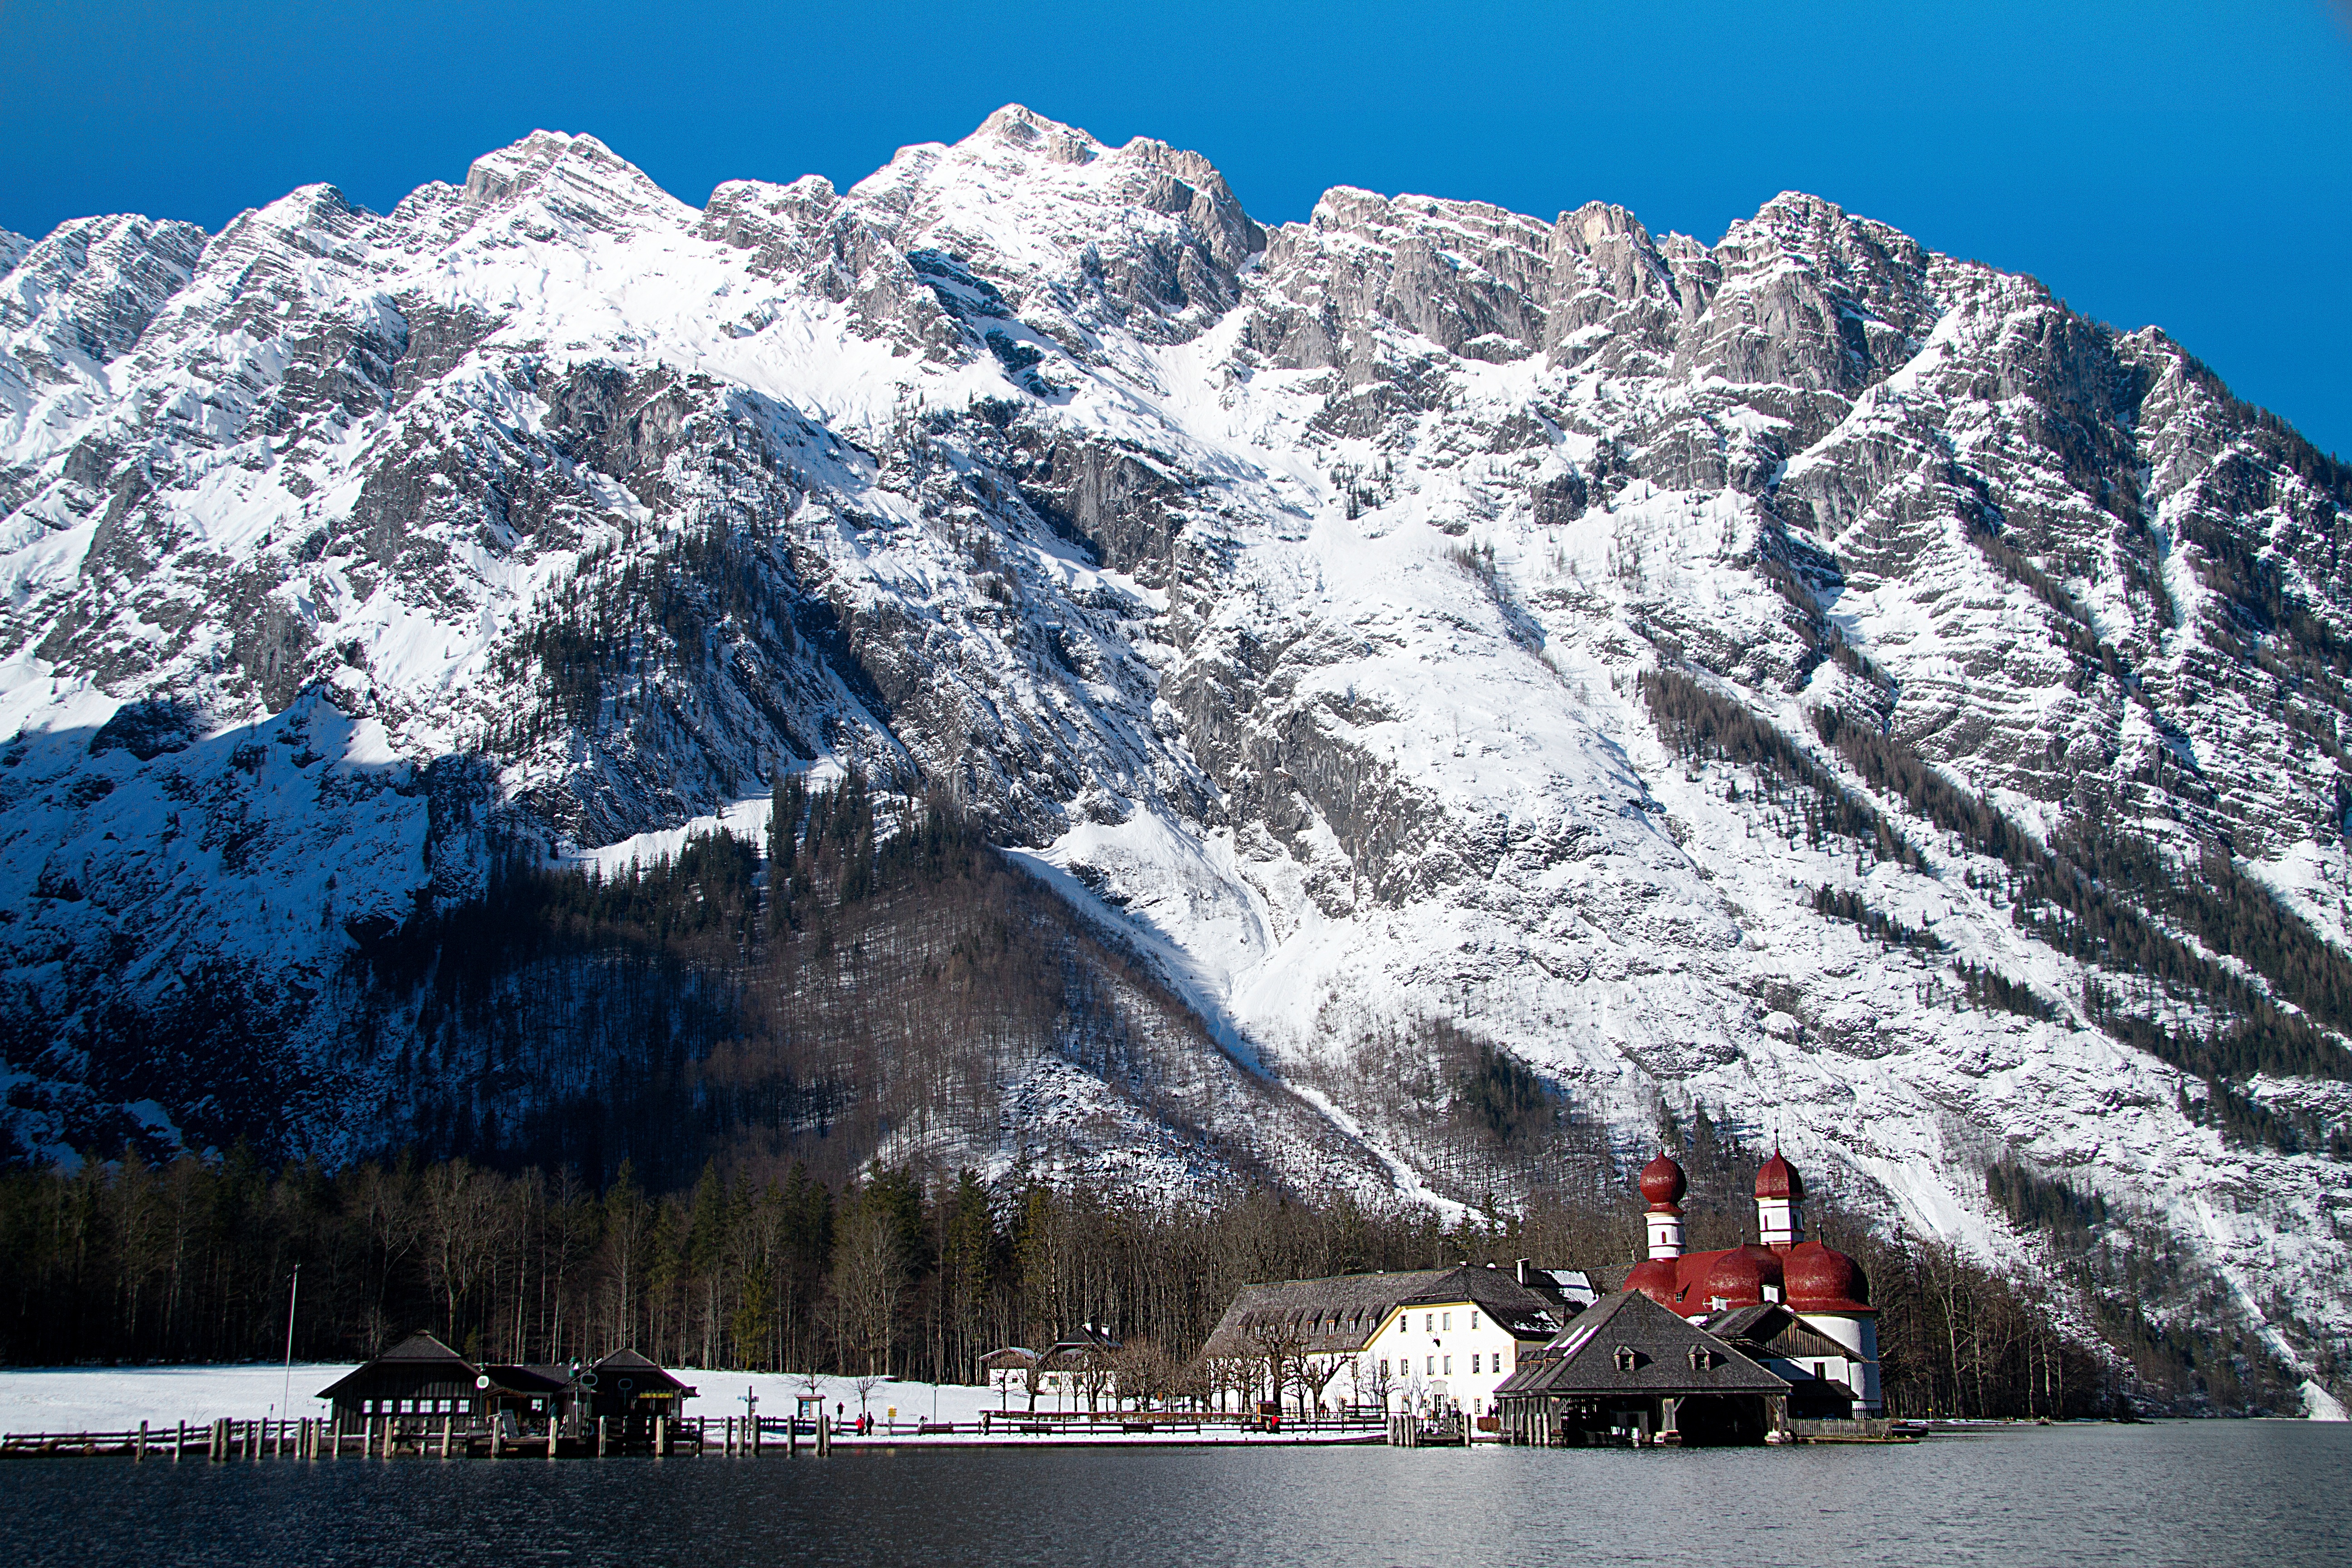
mountain, snow, winter, lake, mountain range, vehicle, glacier, fjord, alps, bavaria, cirque, watzmann, king lake, bartholom st, berchtesgadener land, excursion destination, berchtesgaden national park, berchtesgaden alps, landform, geographical feature, mountainous landforms, glacial landform, geological phenomenon